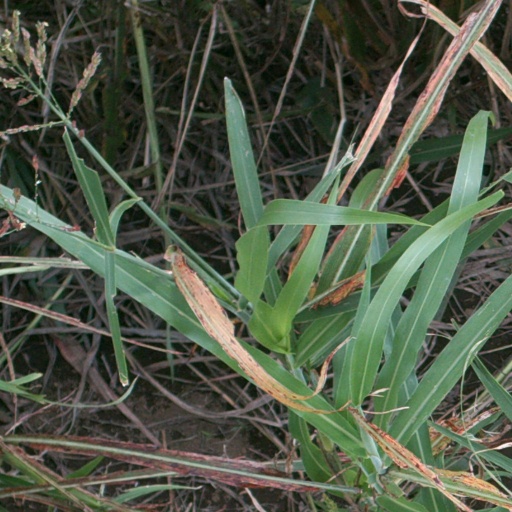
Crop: sorghum